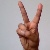
The image shows a hand gesture representing the letter 'V' in Indian Sign Language.